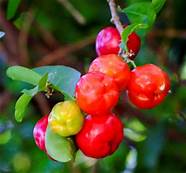
Label: others